Sport in Ireland

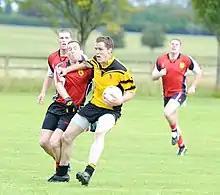
Gaelic football is one of the most popular sports in Ireland.

Sport in Ireland plays an important role in Irish society. The many sports played and followed in Ireland include Gaelic games (including Gaelic football, hurling, camogie and handball), association football, horse racing, show jumping, greyhound racing, basketball, fishing, motorsport, boxing, tennis, hockey, golf, rowing, cricket, and rugby union.